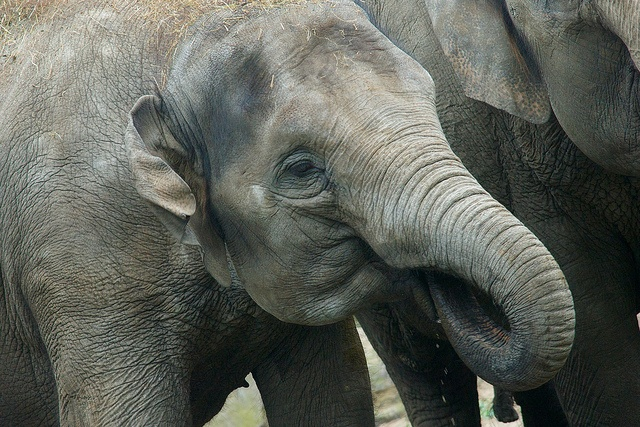
Two elephants drinking water during the sunny day.
An elephant sticks its trunk in its mouth.
two elephants are drinking some water on a sunny day
Two large elephants are standing together eating something.
An elephant that is walking around with some other animals.